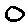
Label: 0